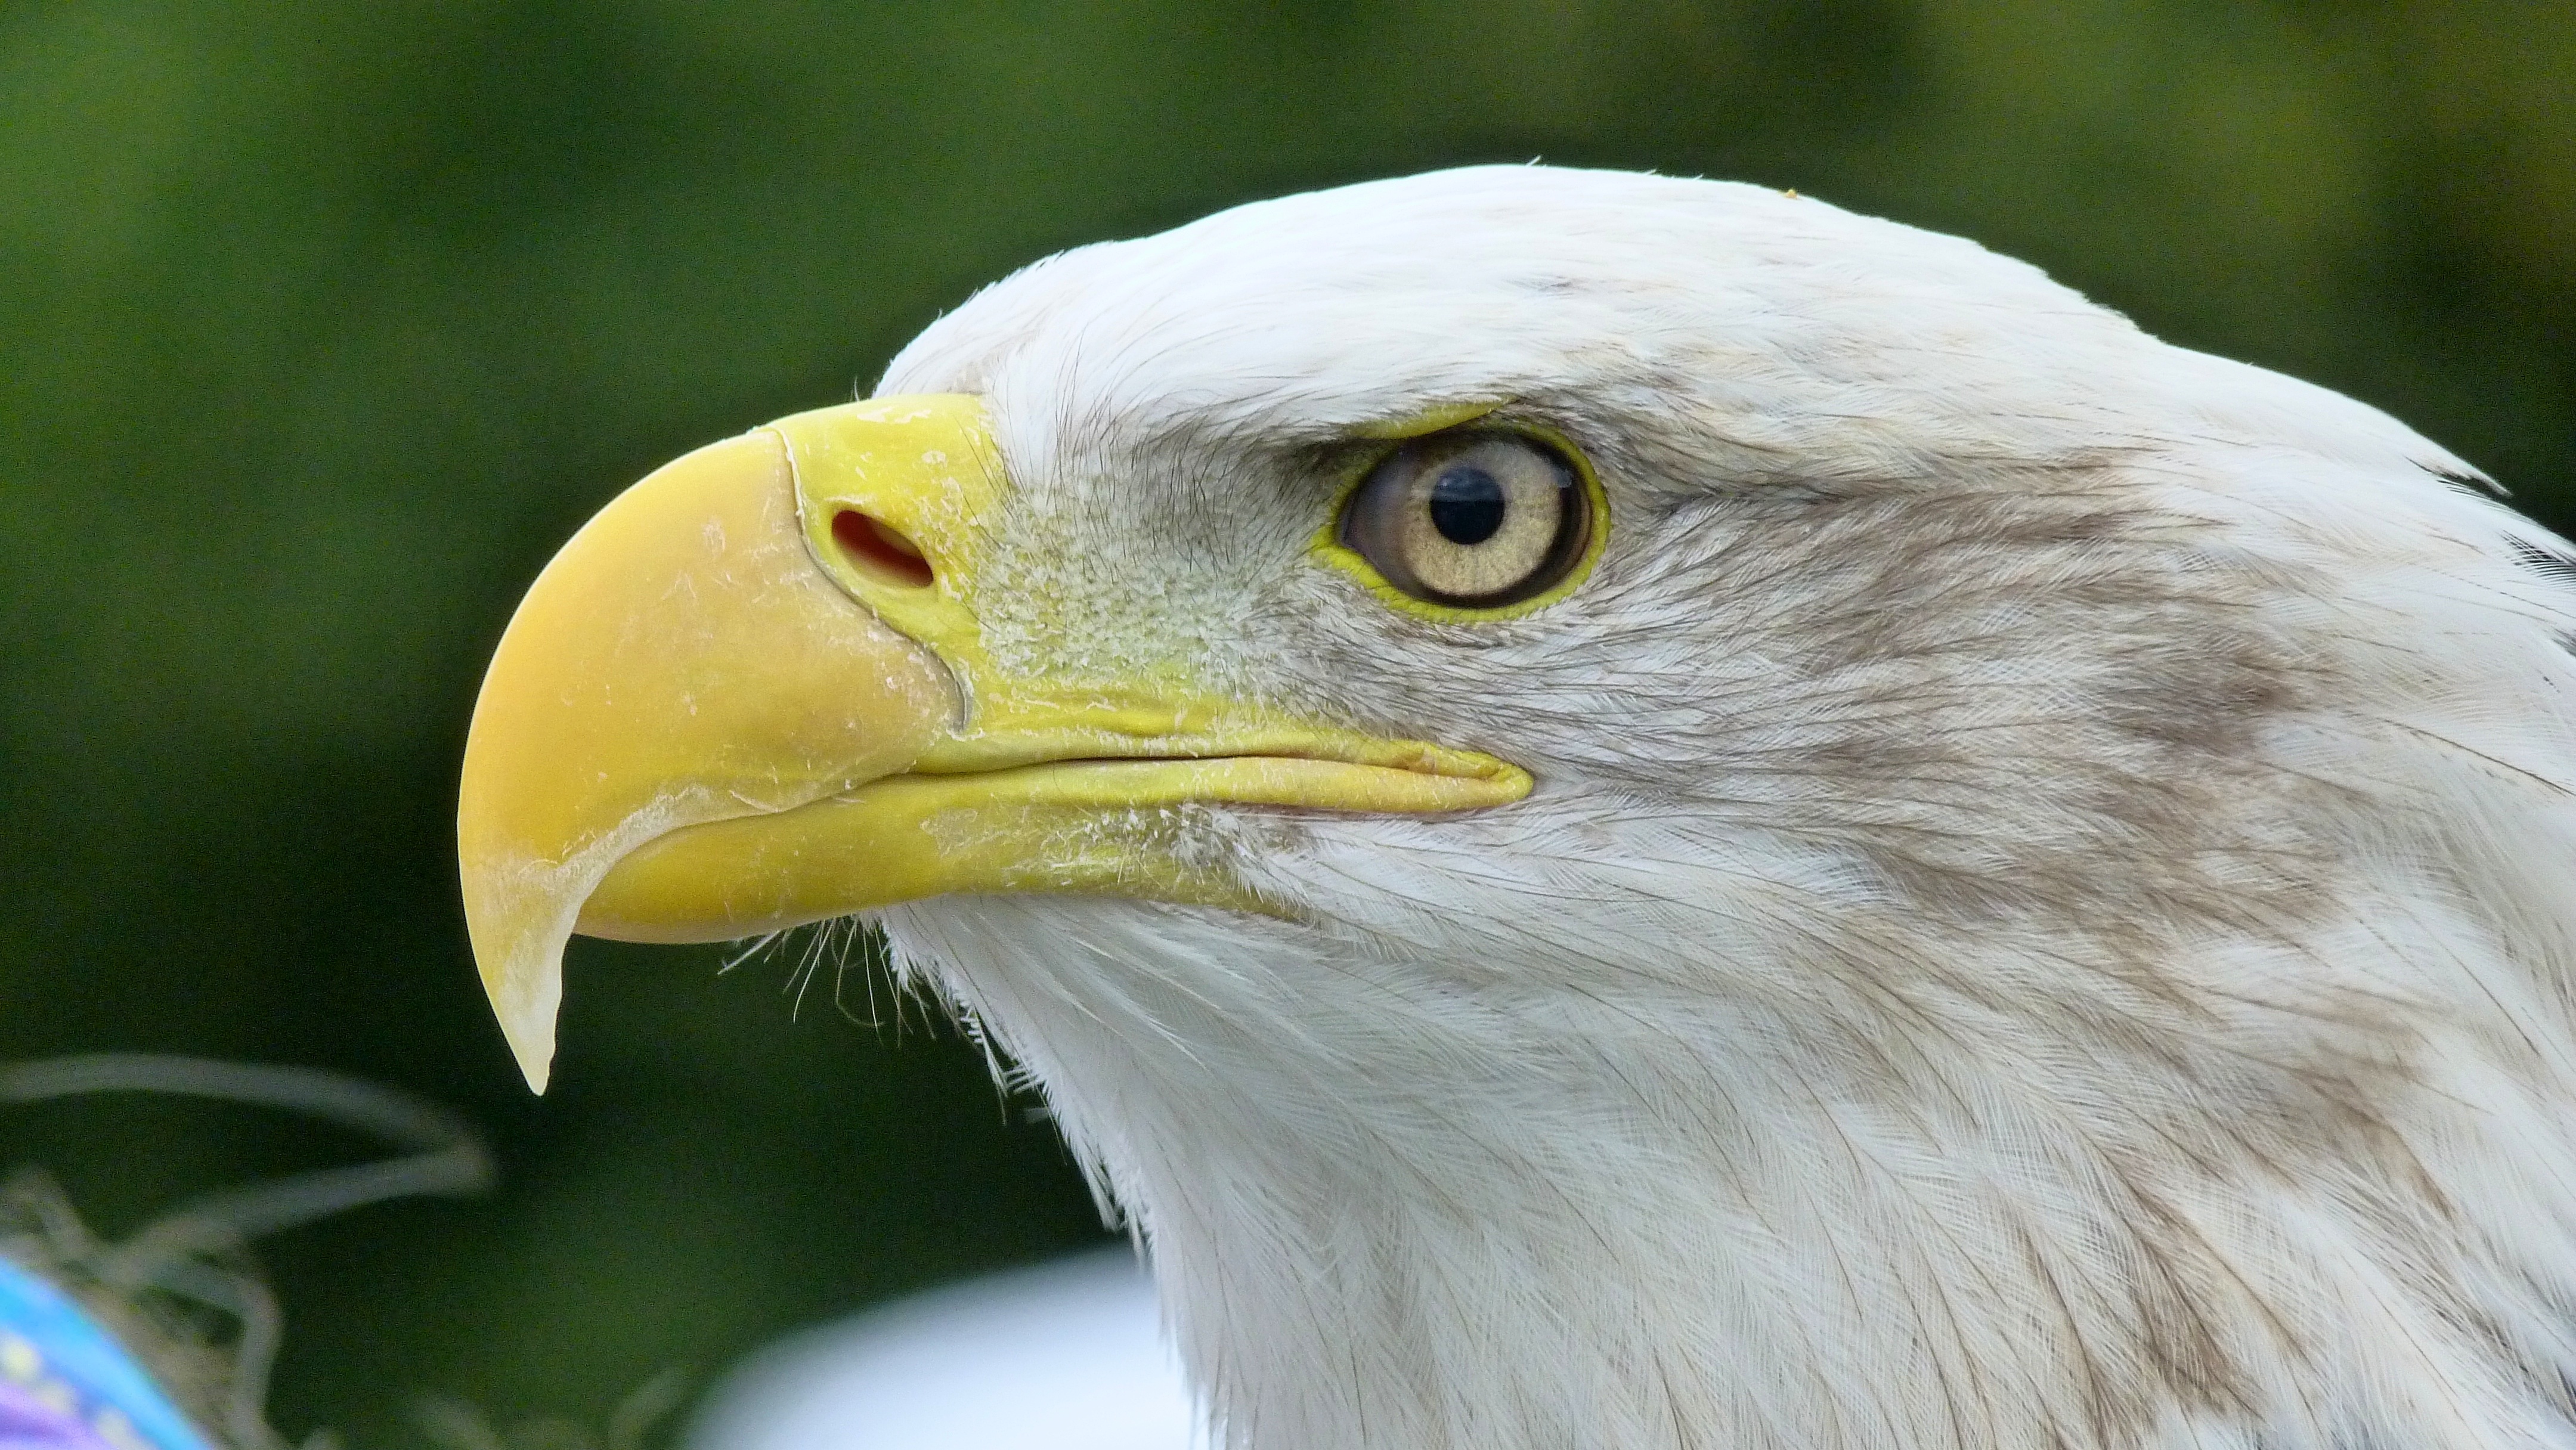
bird, wing, animal, wildlife, beak, eagle, fauna, raptor, bird of prey, bald eagle, close up, vertebrate, adler, white tailed eagle, coat of arms of bird, accipitriformes